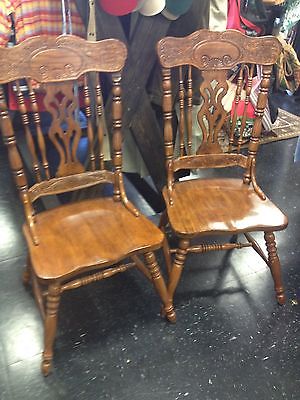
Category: chair